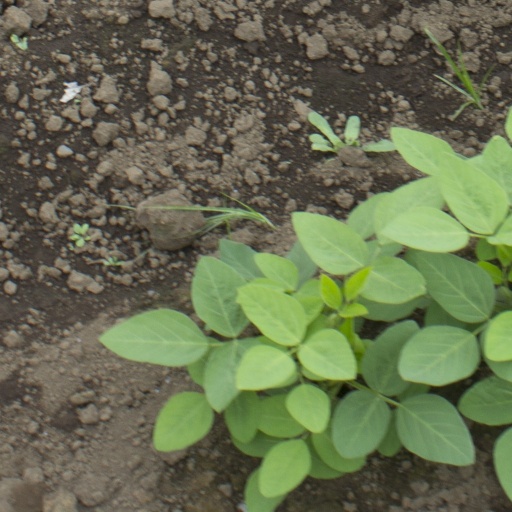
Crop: soybean